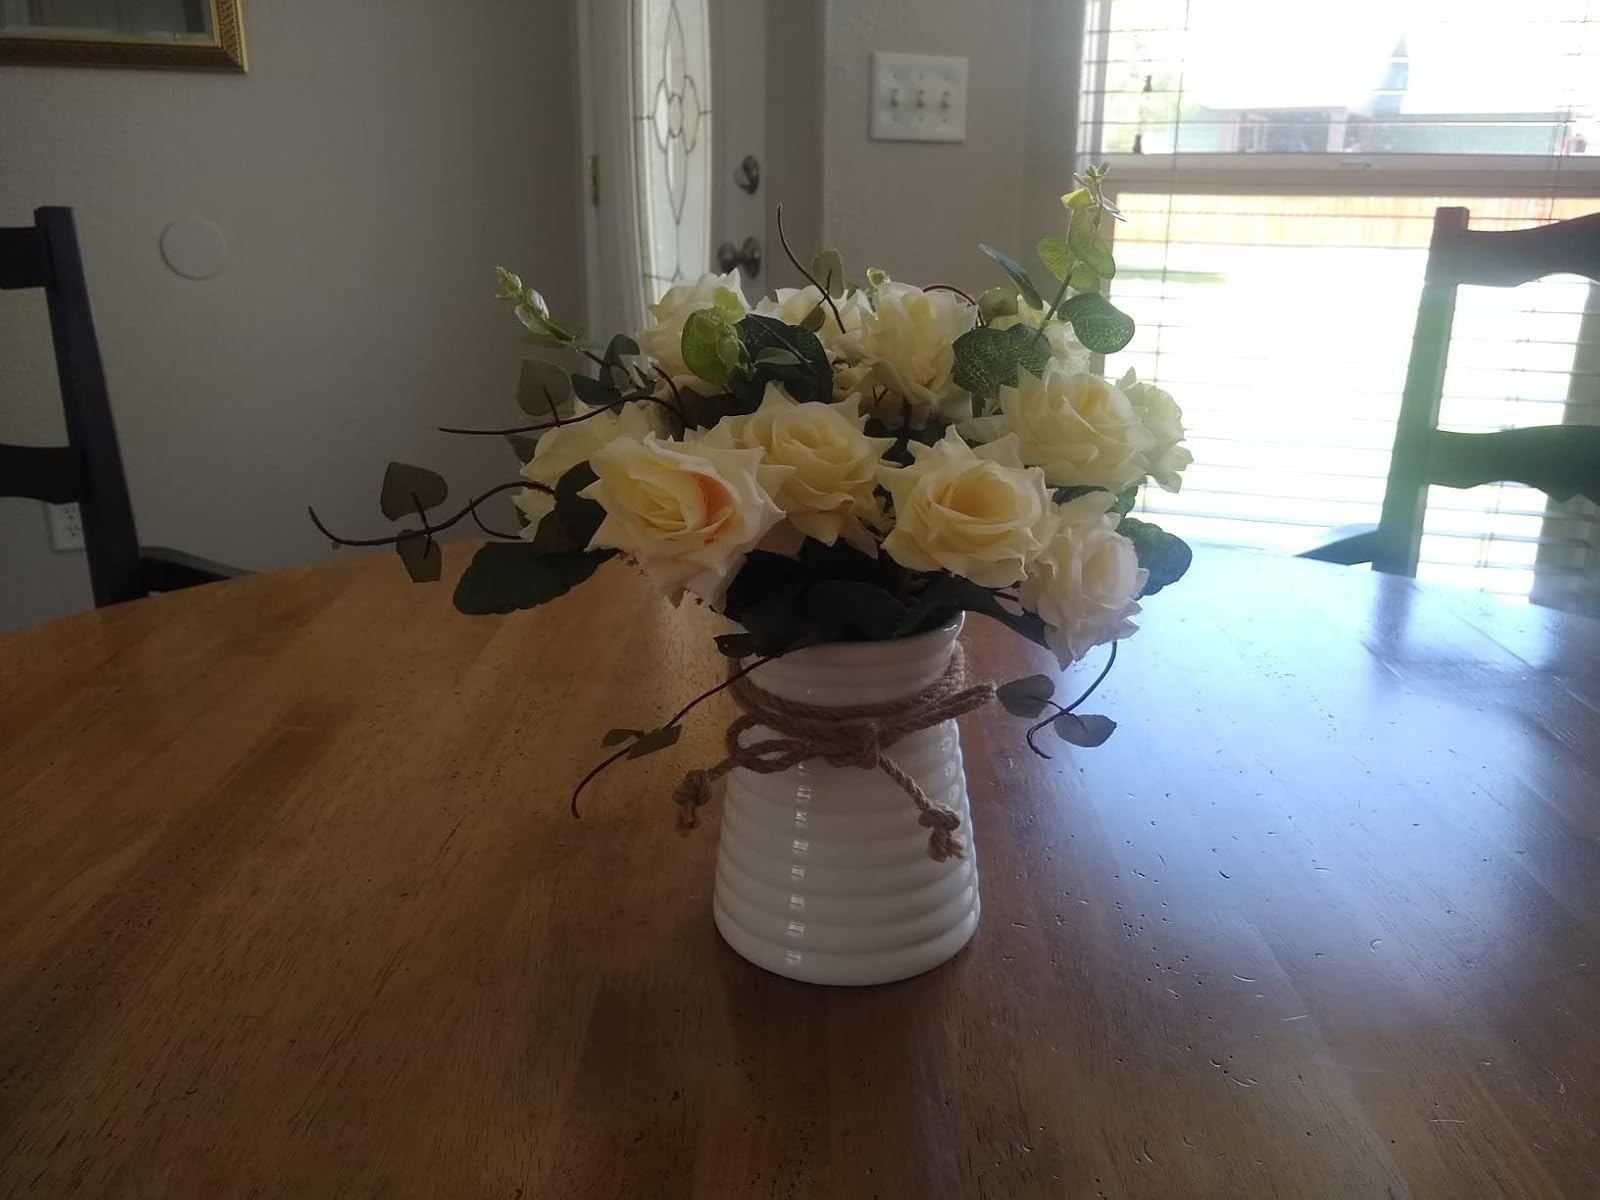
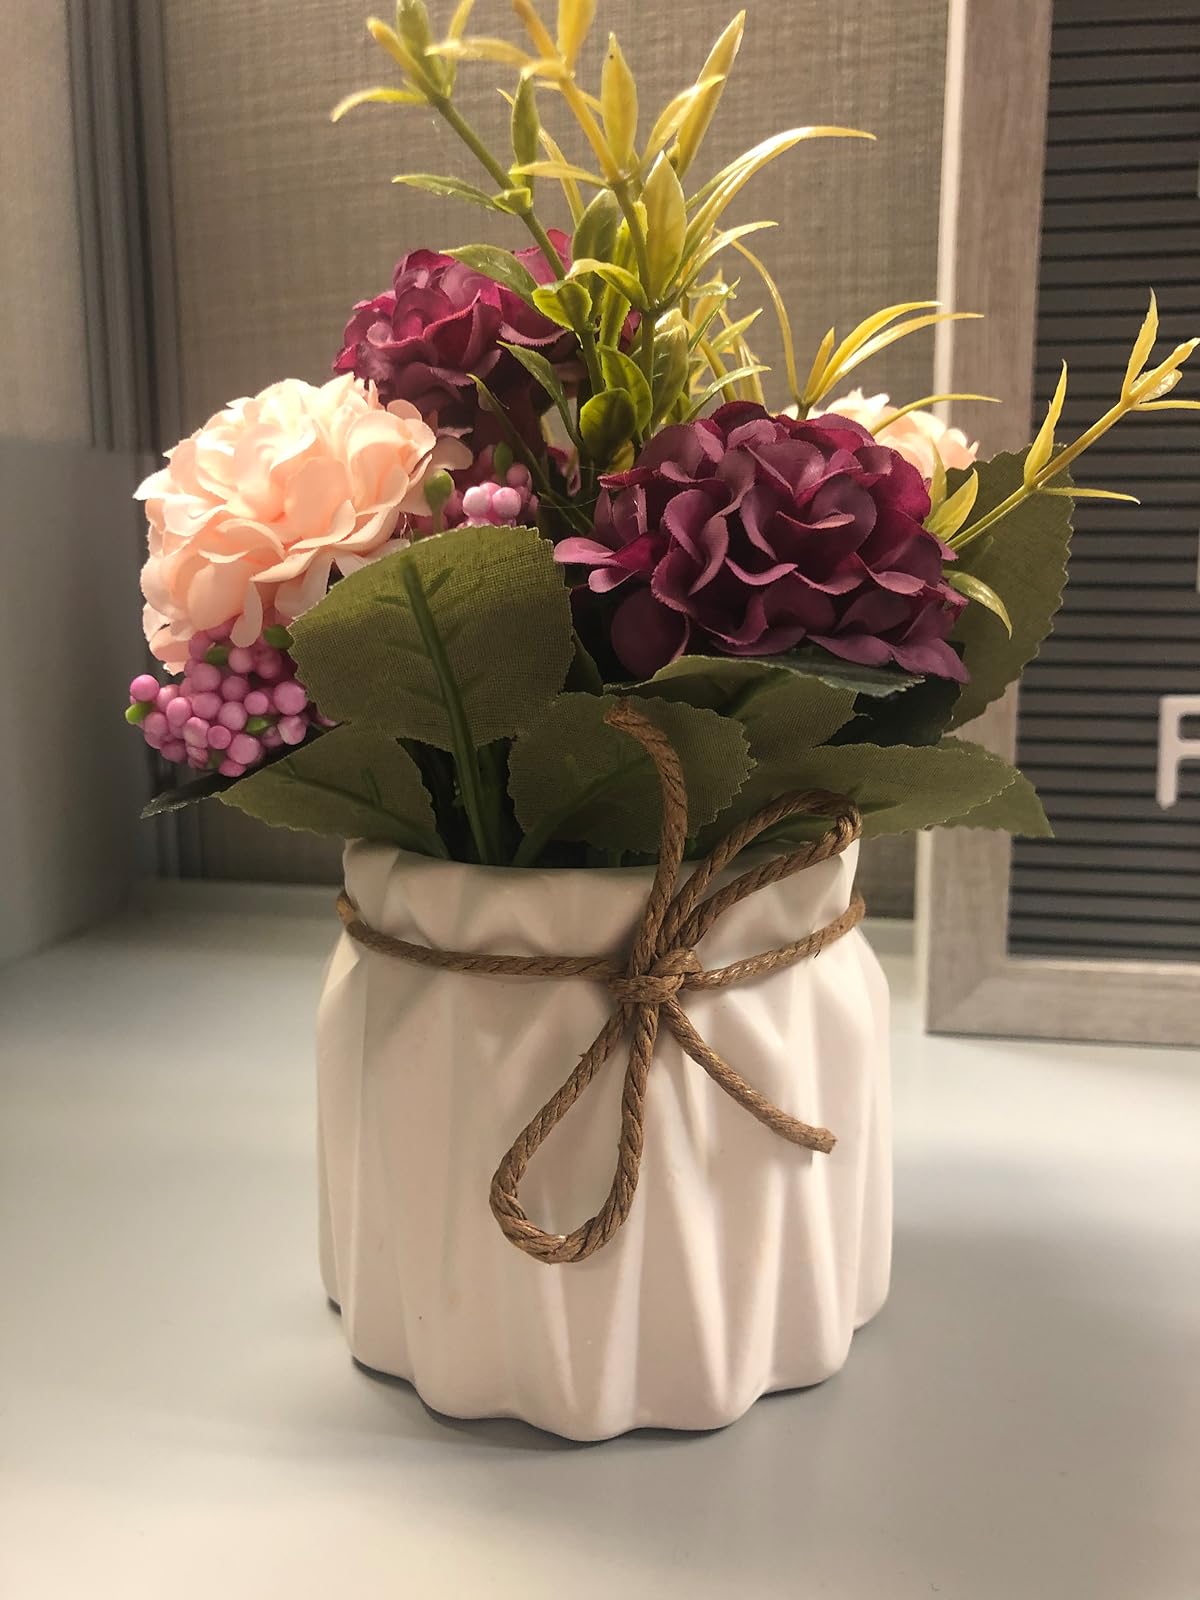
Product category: vase
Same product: no